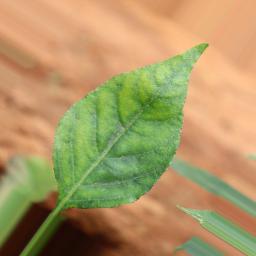
Label: healthy